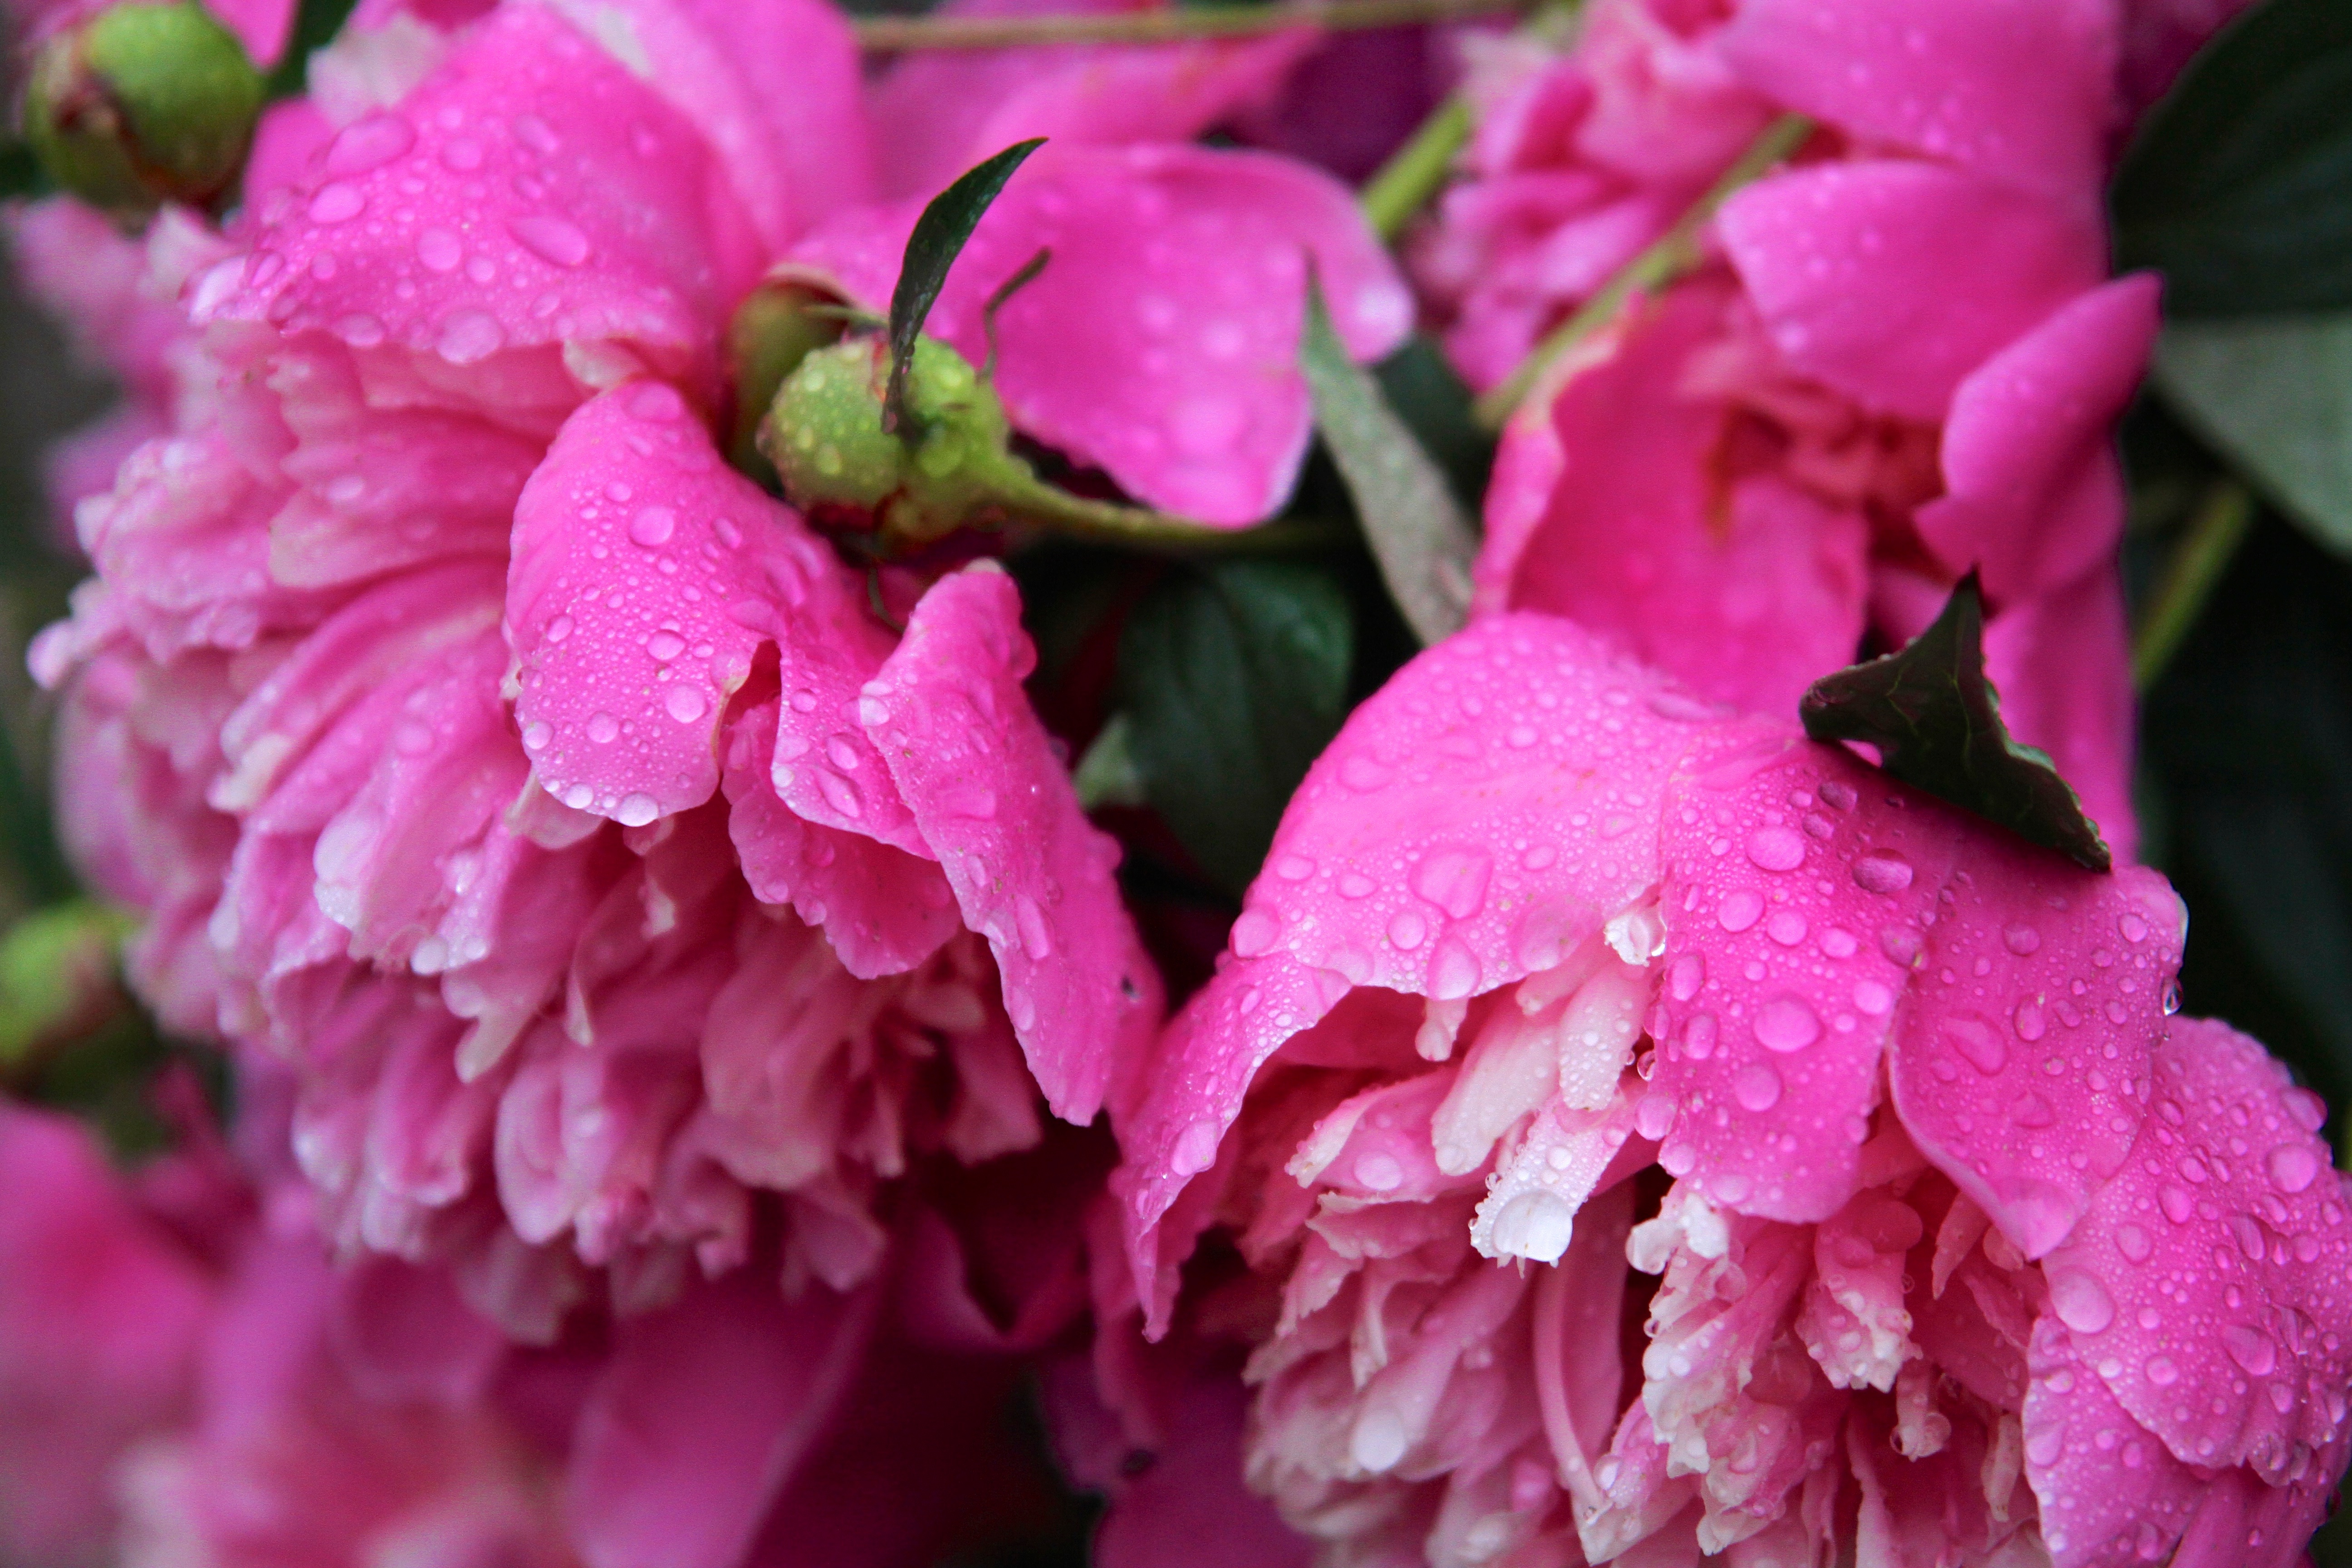
blossom, plant, flower, petal, pink, flora, shrub, peony, macro photography, flowering plant, annual plant, woody plant, land plant